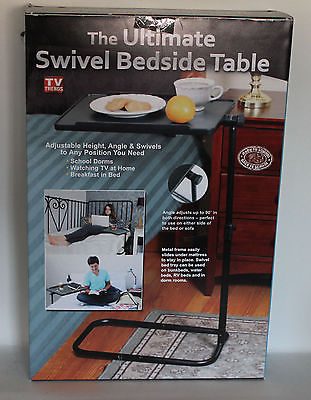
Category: table